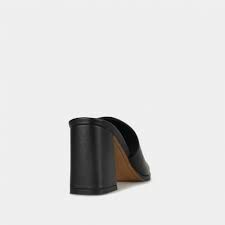
Label: Clog